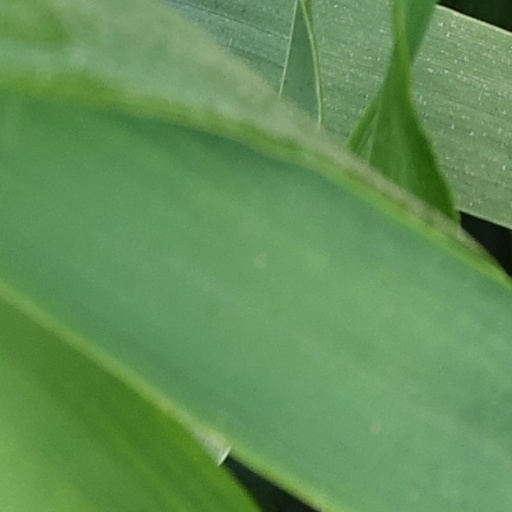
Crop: wheat